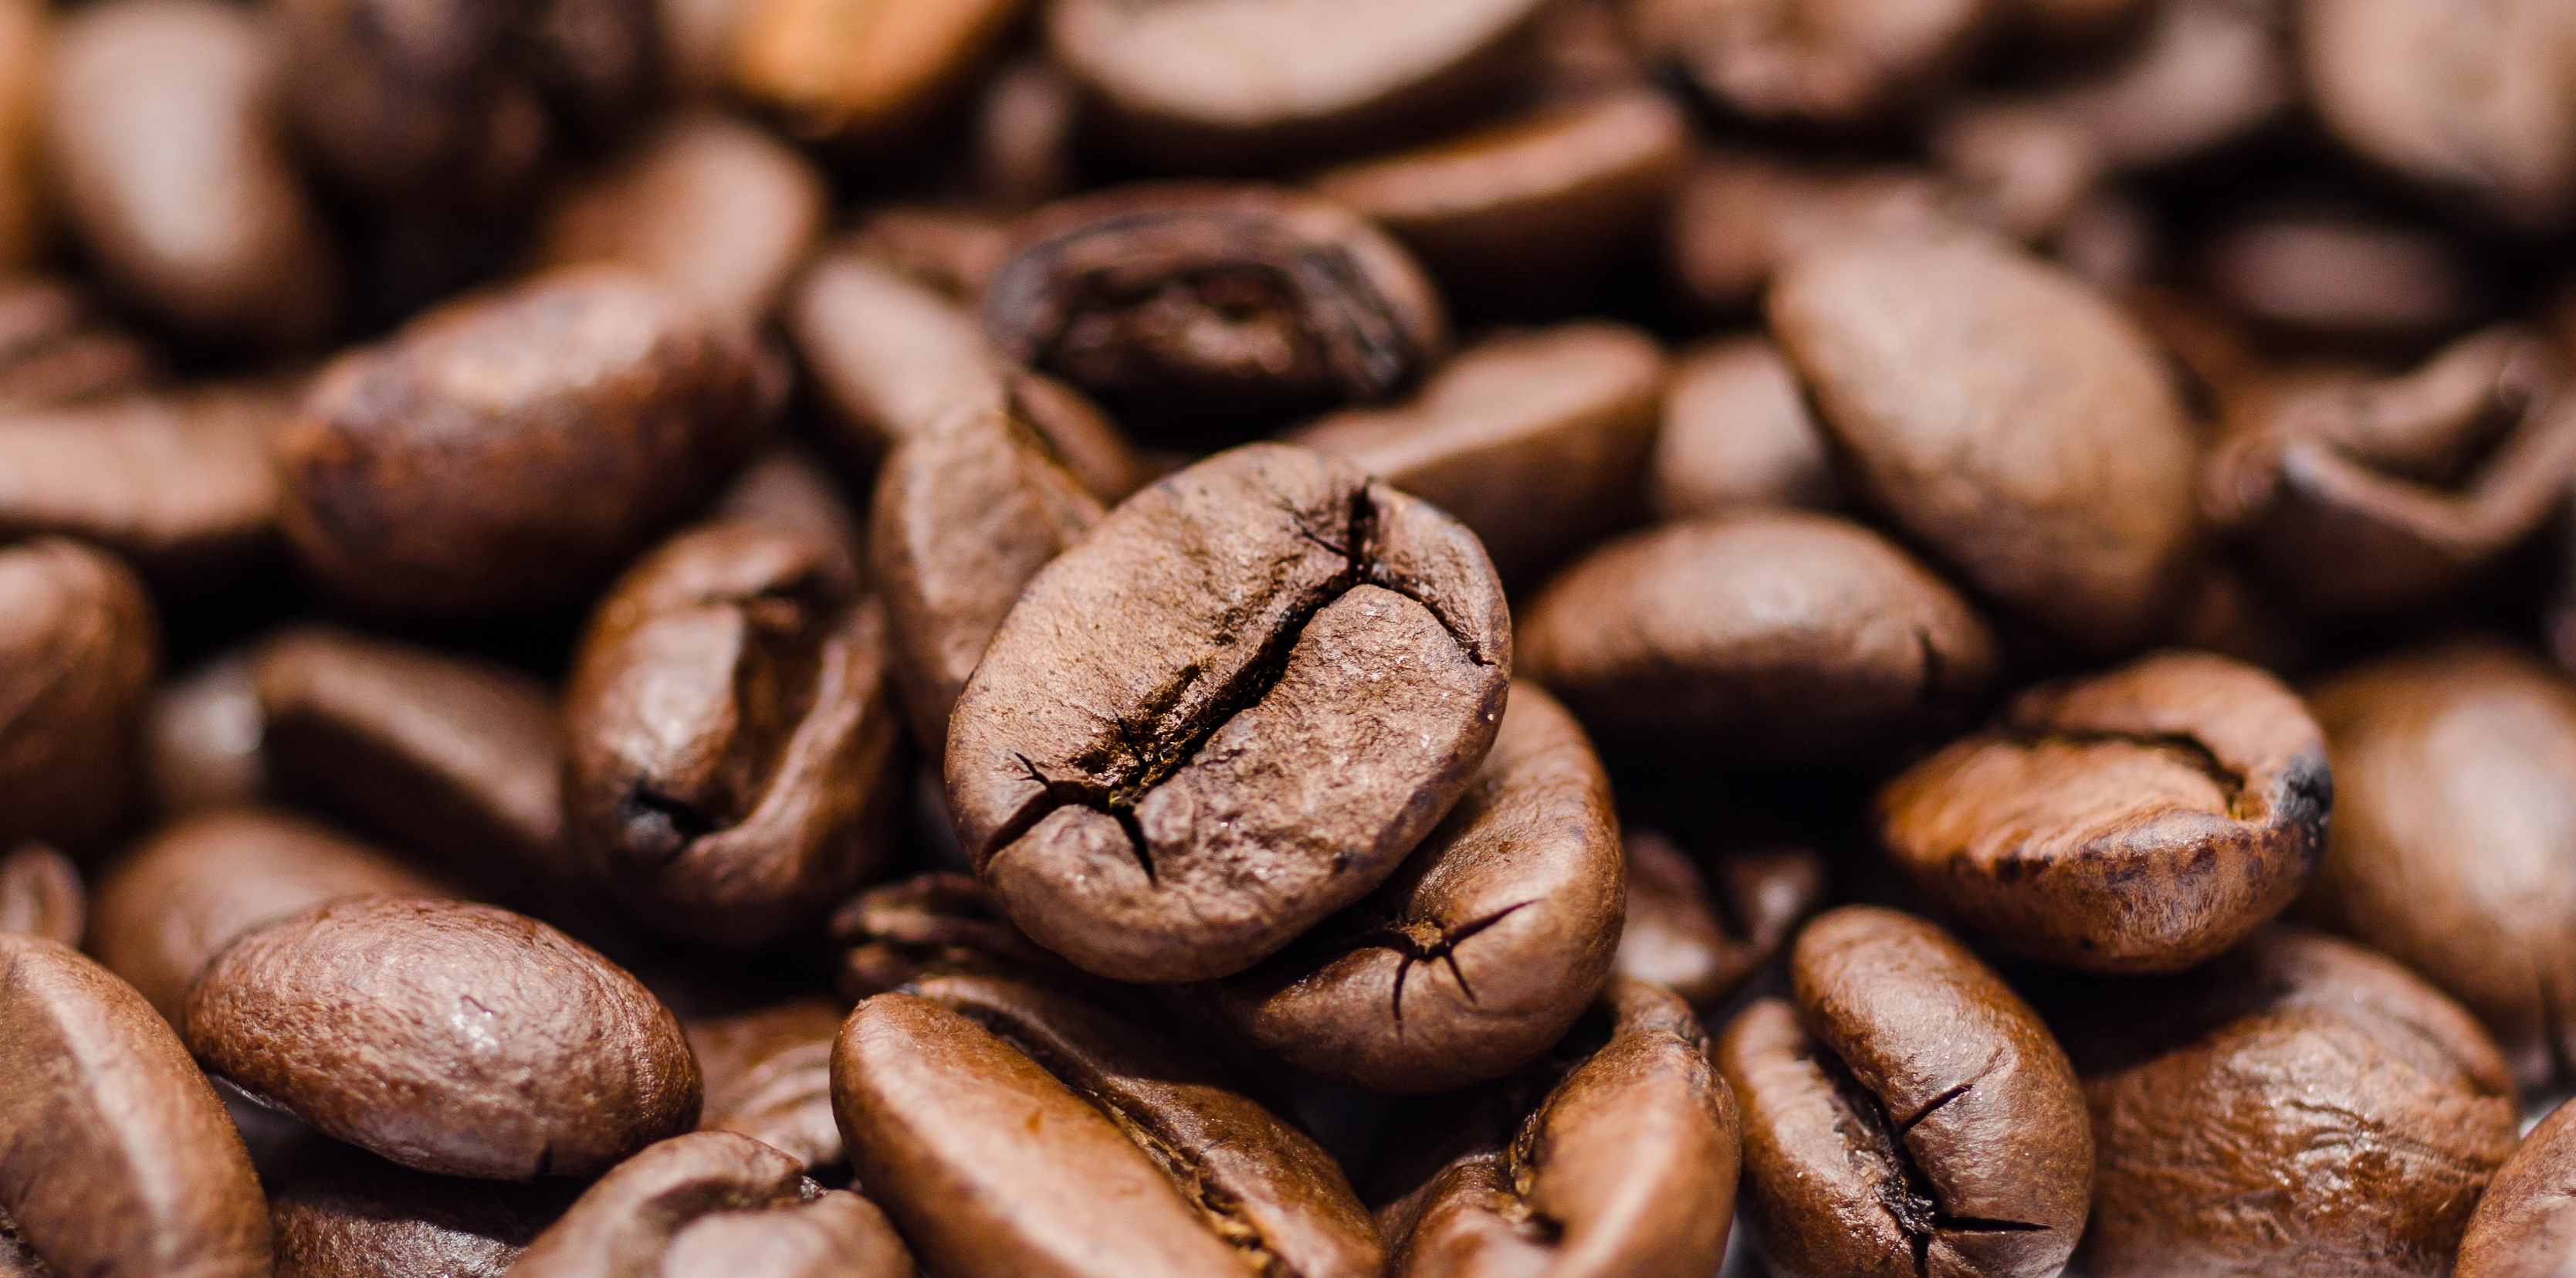
coffee, morning, food, produce, brown, drink, espresso, close up, caffeine, beans, flavor